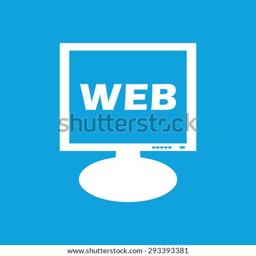
icon with text web on the screen , isolated on blue